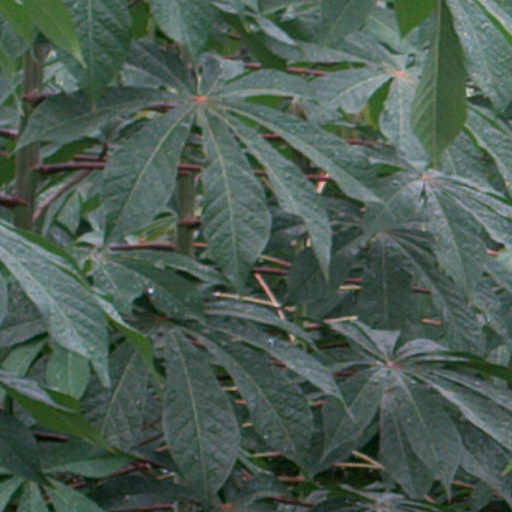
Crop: cassava